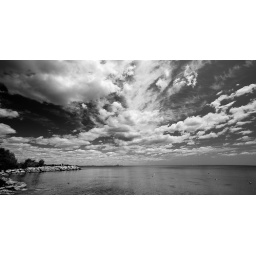
clouds over the lake ontario